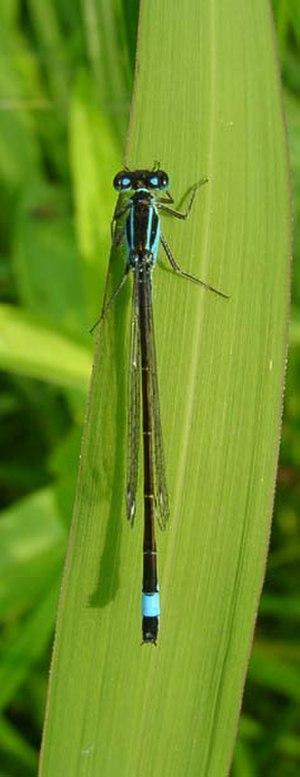
Libellule